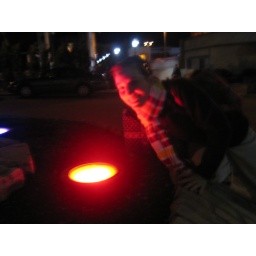
7:40 pm 1/25 red light reflecting off my roomate's face with street lamps in the background